Bornholm

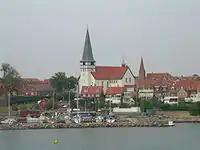
Rønne

Bornholm attracted many famous artists at the beginning of the 20th century, forming a group now known as the Bornholm school of painters. In addition to Oluf Høst, they include Karl Isaksson (1878–1922) from Sweden, and the Danes Edvard Weie (1879–1943), Olaf Rude (1886–1957), Niels Lergaard (1893–1982), and Kræsten Iversen (1886–1955).